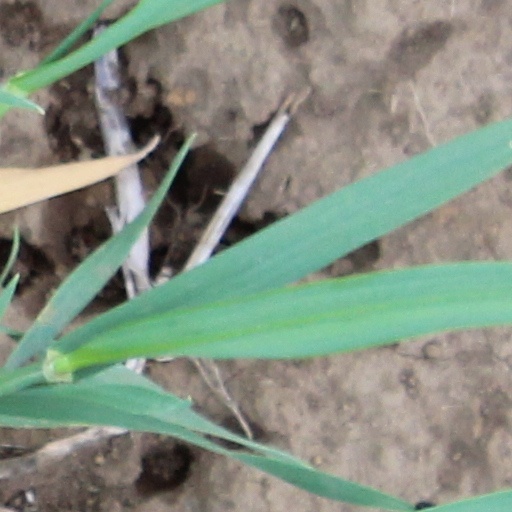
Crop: wheat